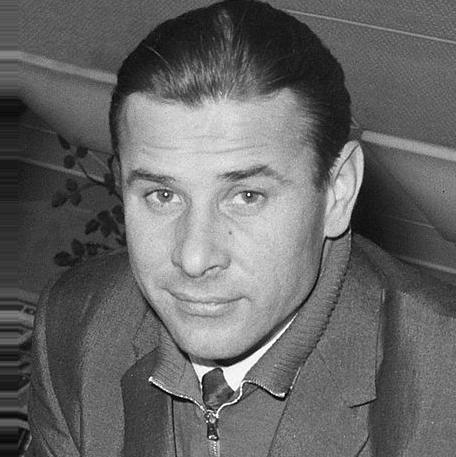
Age: 35